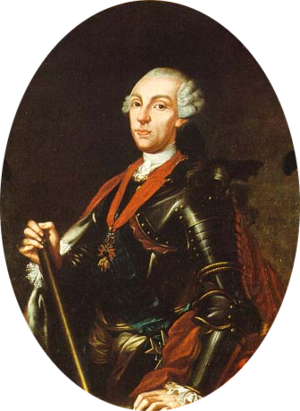
La maison de Bourbon-Parme est une branche cadette italienne de la maison de Bourbon ayant régné sur les duchés de Parme, de Plaisance, de Guastalla et de Lucques ainsi que sur le royaume d'Étrurie. Issue des Capétiens en ligne masculine et légitime mais héritière de la dynastie des Farnèse, la maison de Bourbon-Parme a également donné plusieurs grands-ducs de Luxembourg ainsi que diverses souveraines aux pays de l’Europe catholique et orthodoxe.
Le duché de Parme et Plaisance était un petit État de la péninsule italienne qui exista entre 1545 et 1802 puis de 1814 à 1859.